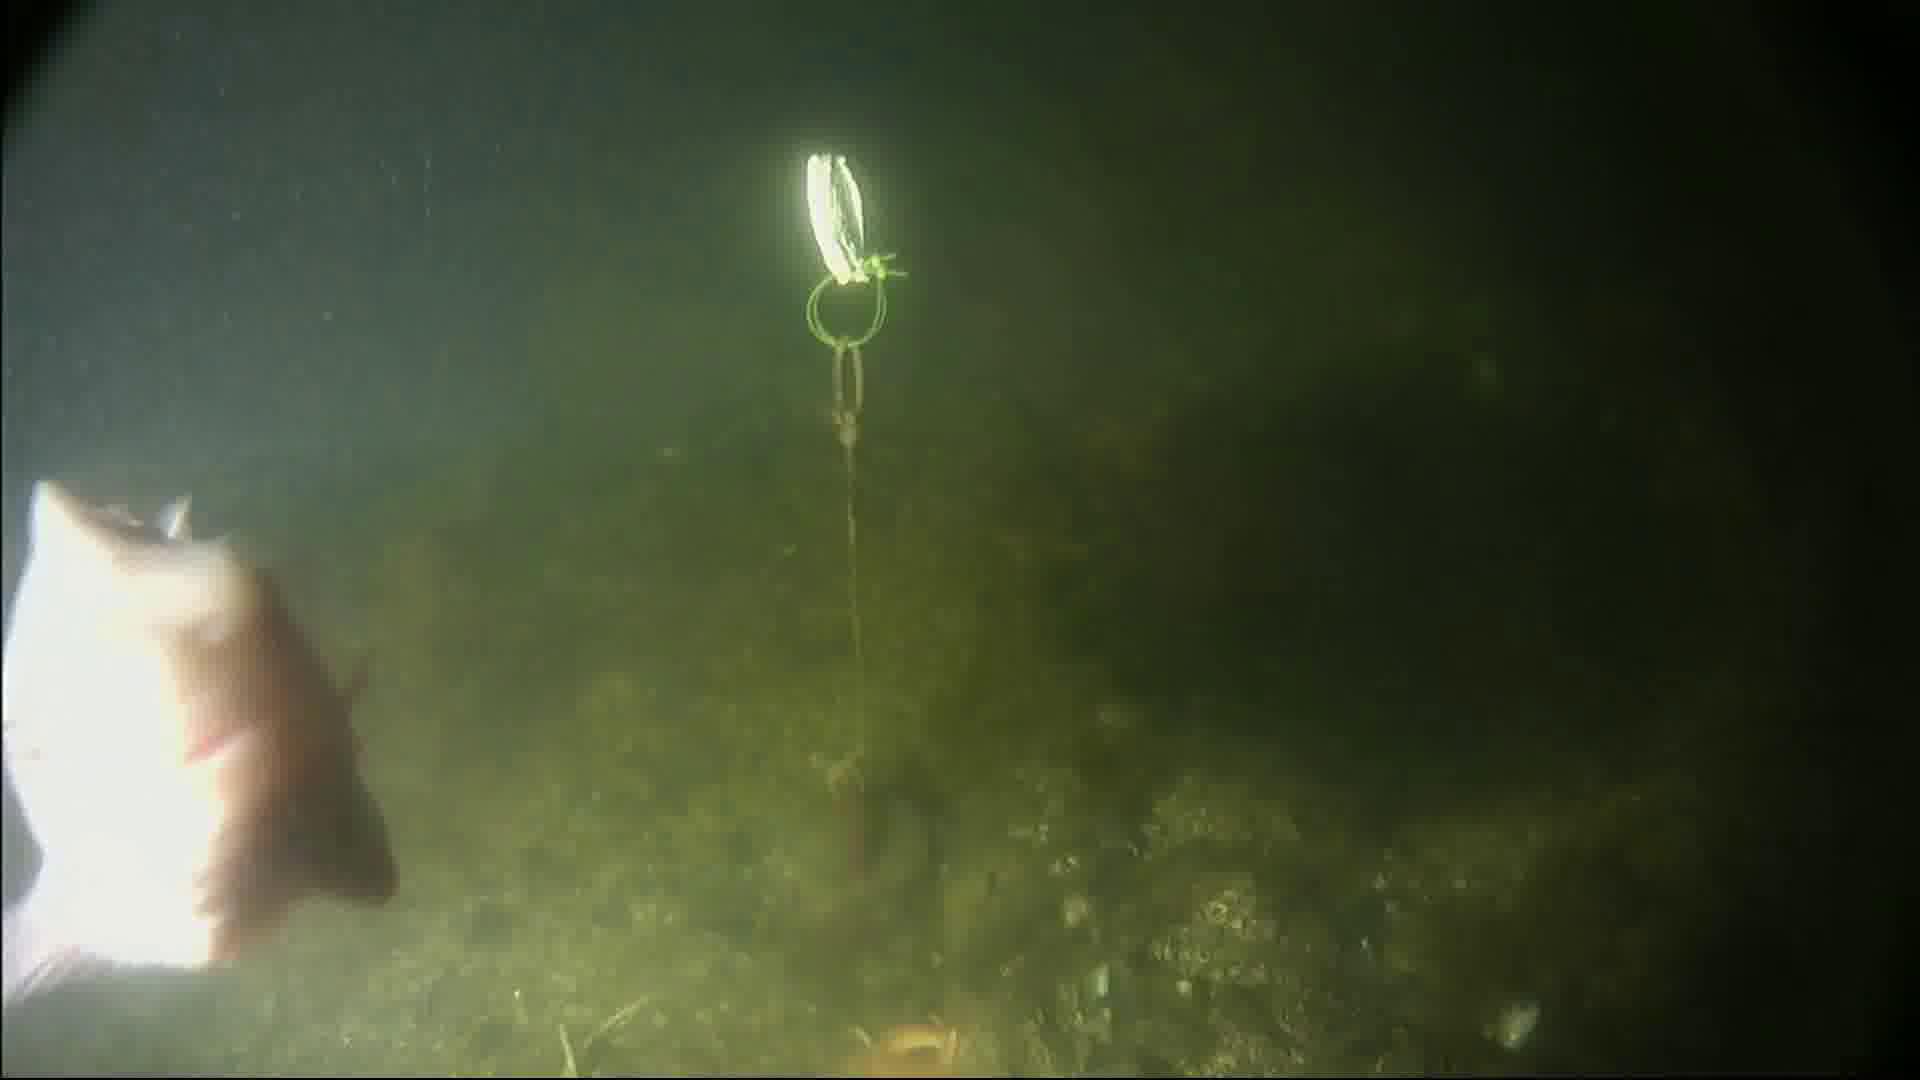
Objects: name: fish
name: starfish